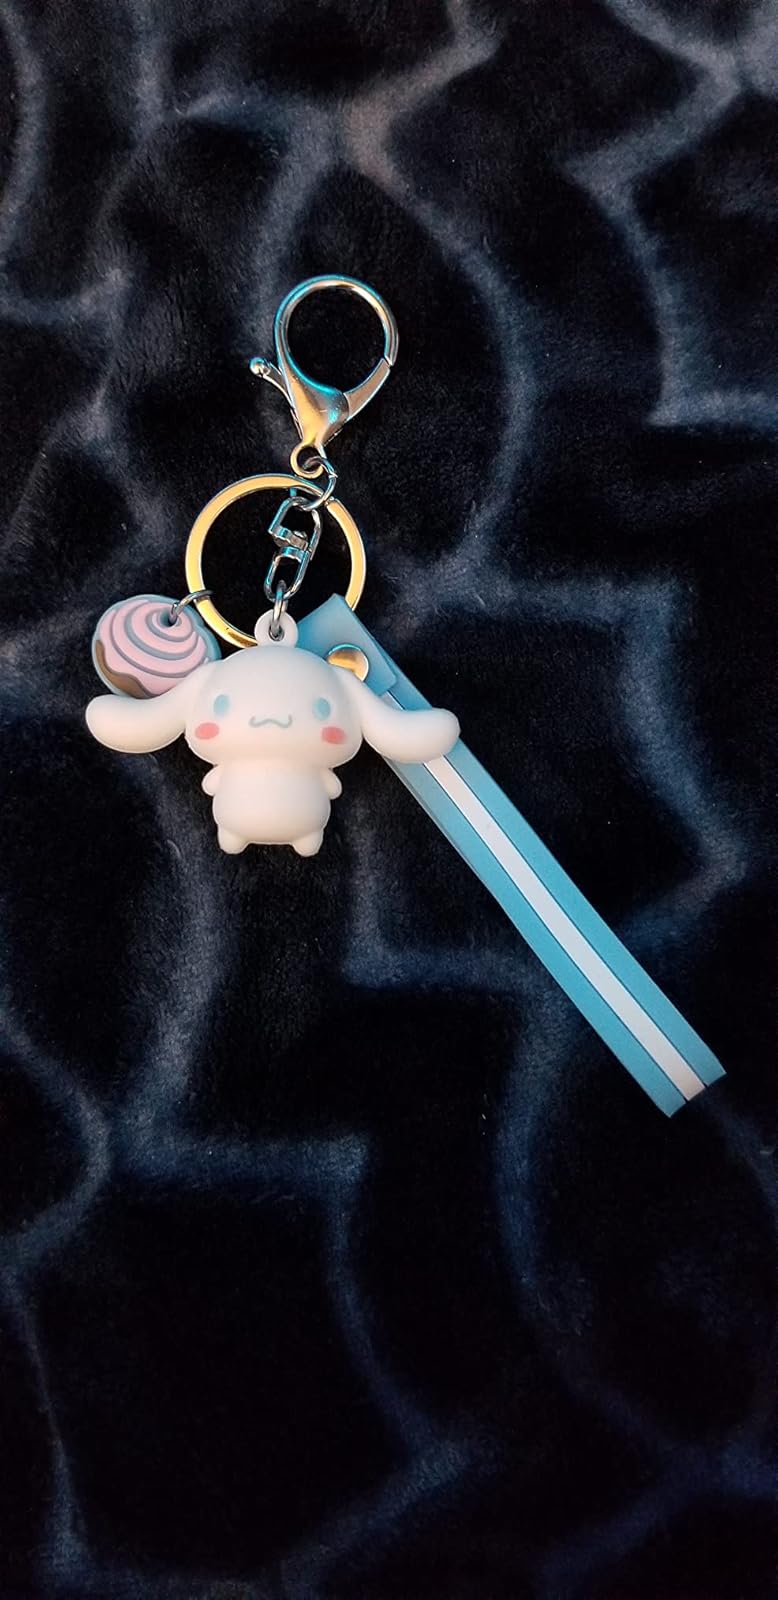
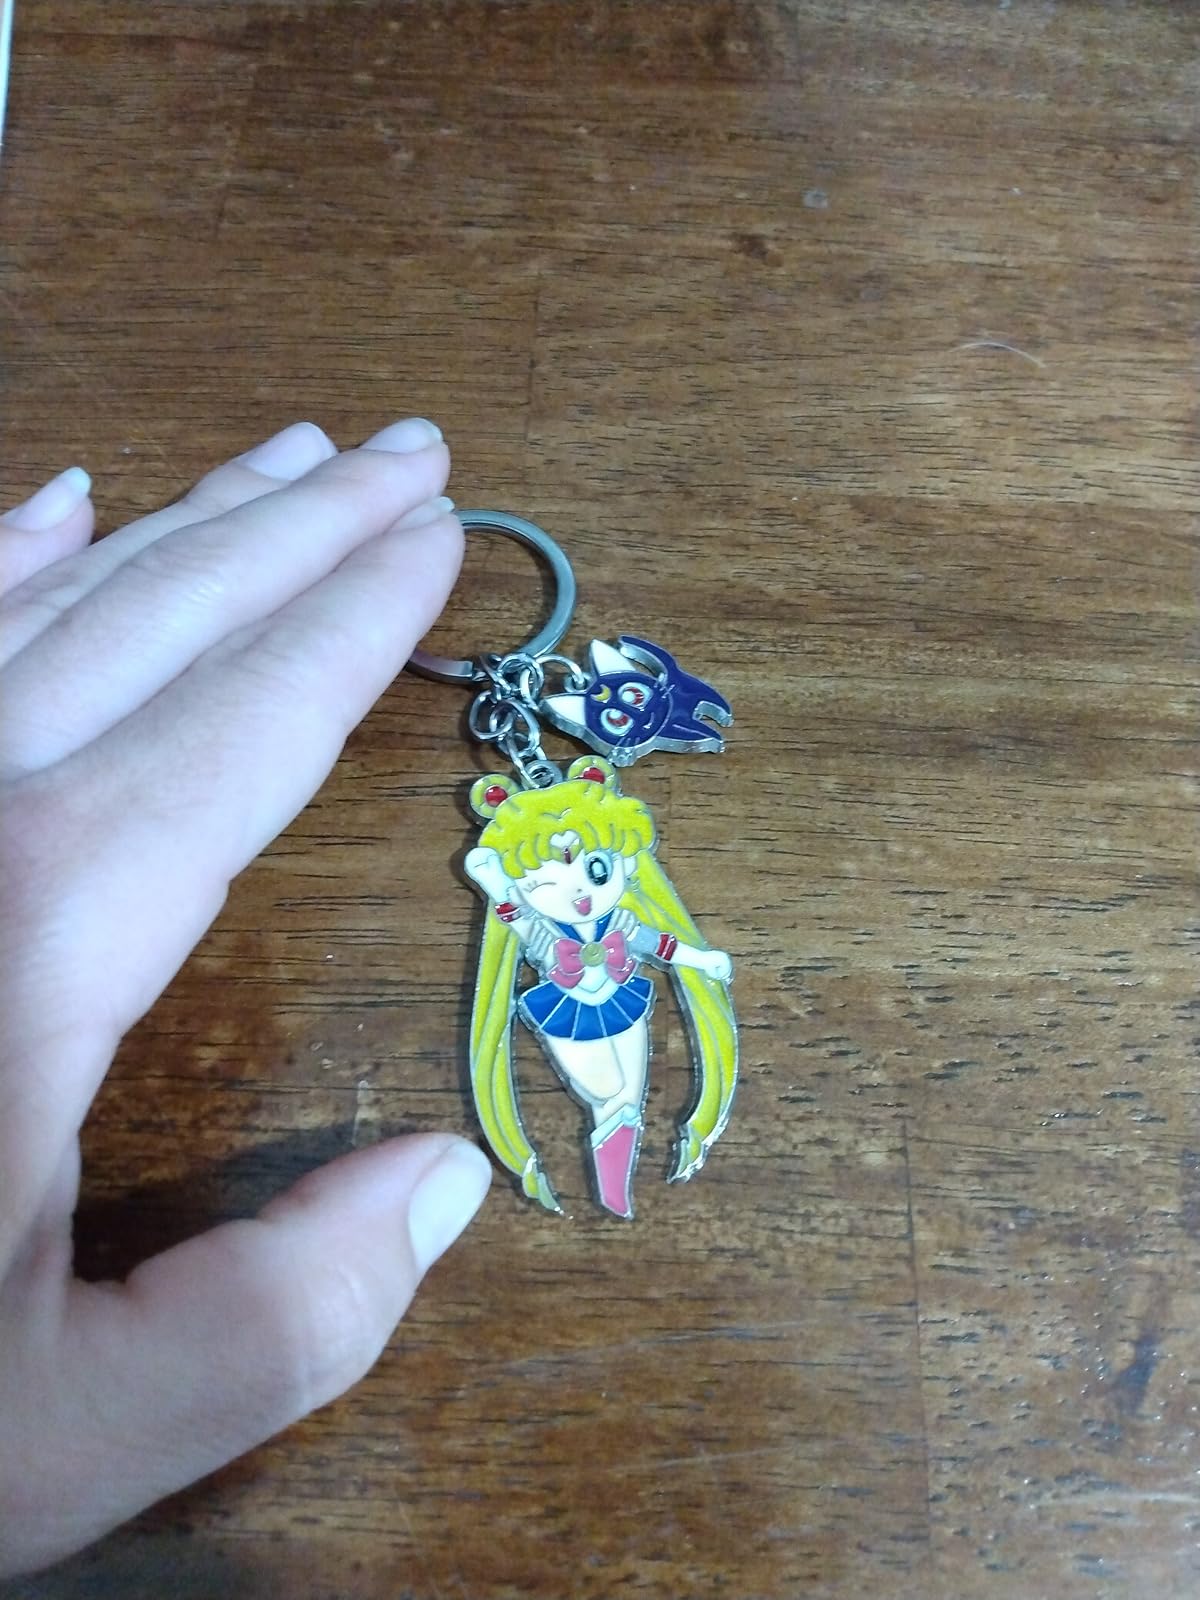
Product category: accessories_keychain
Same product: no